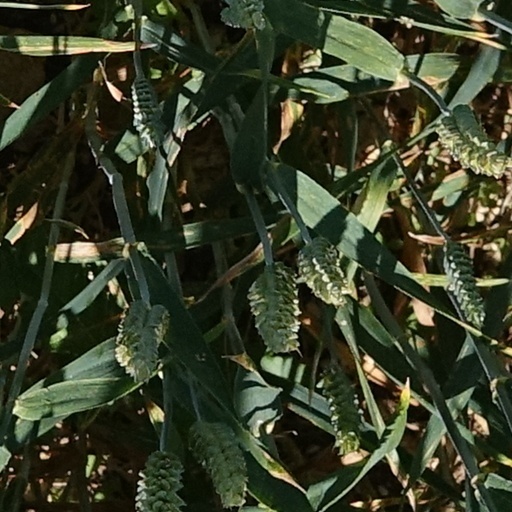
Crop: wheat